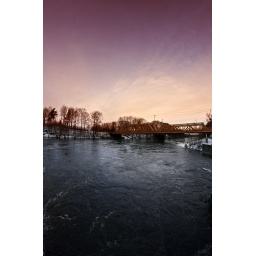
The bridge over the river